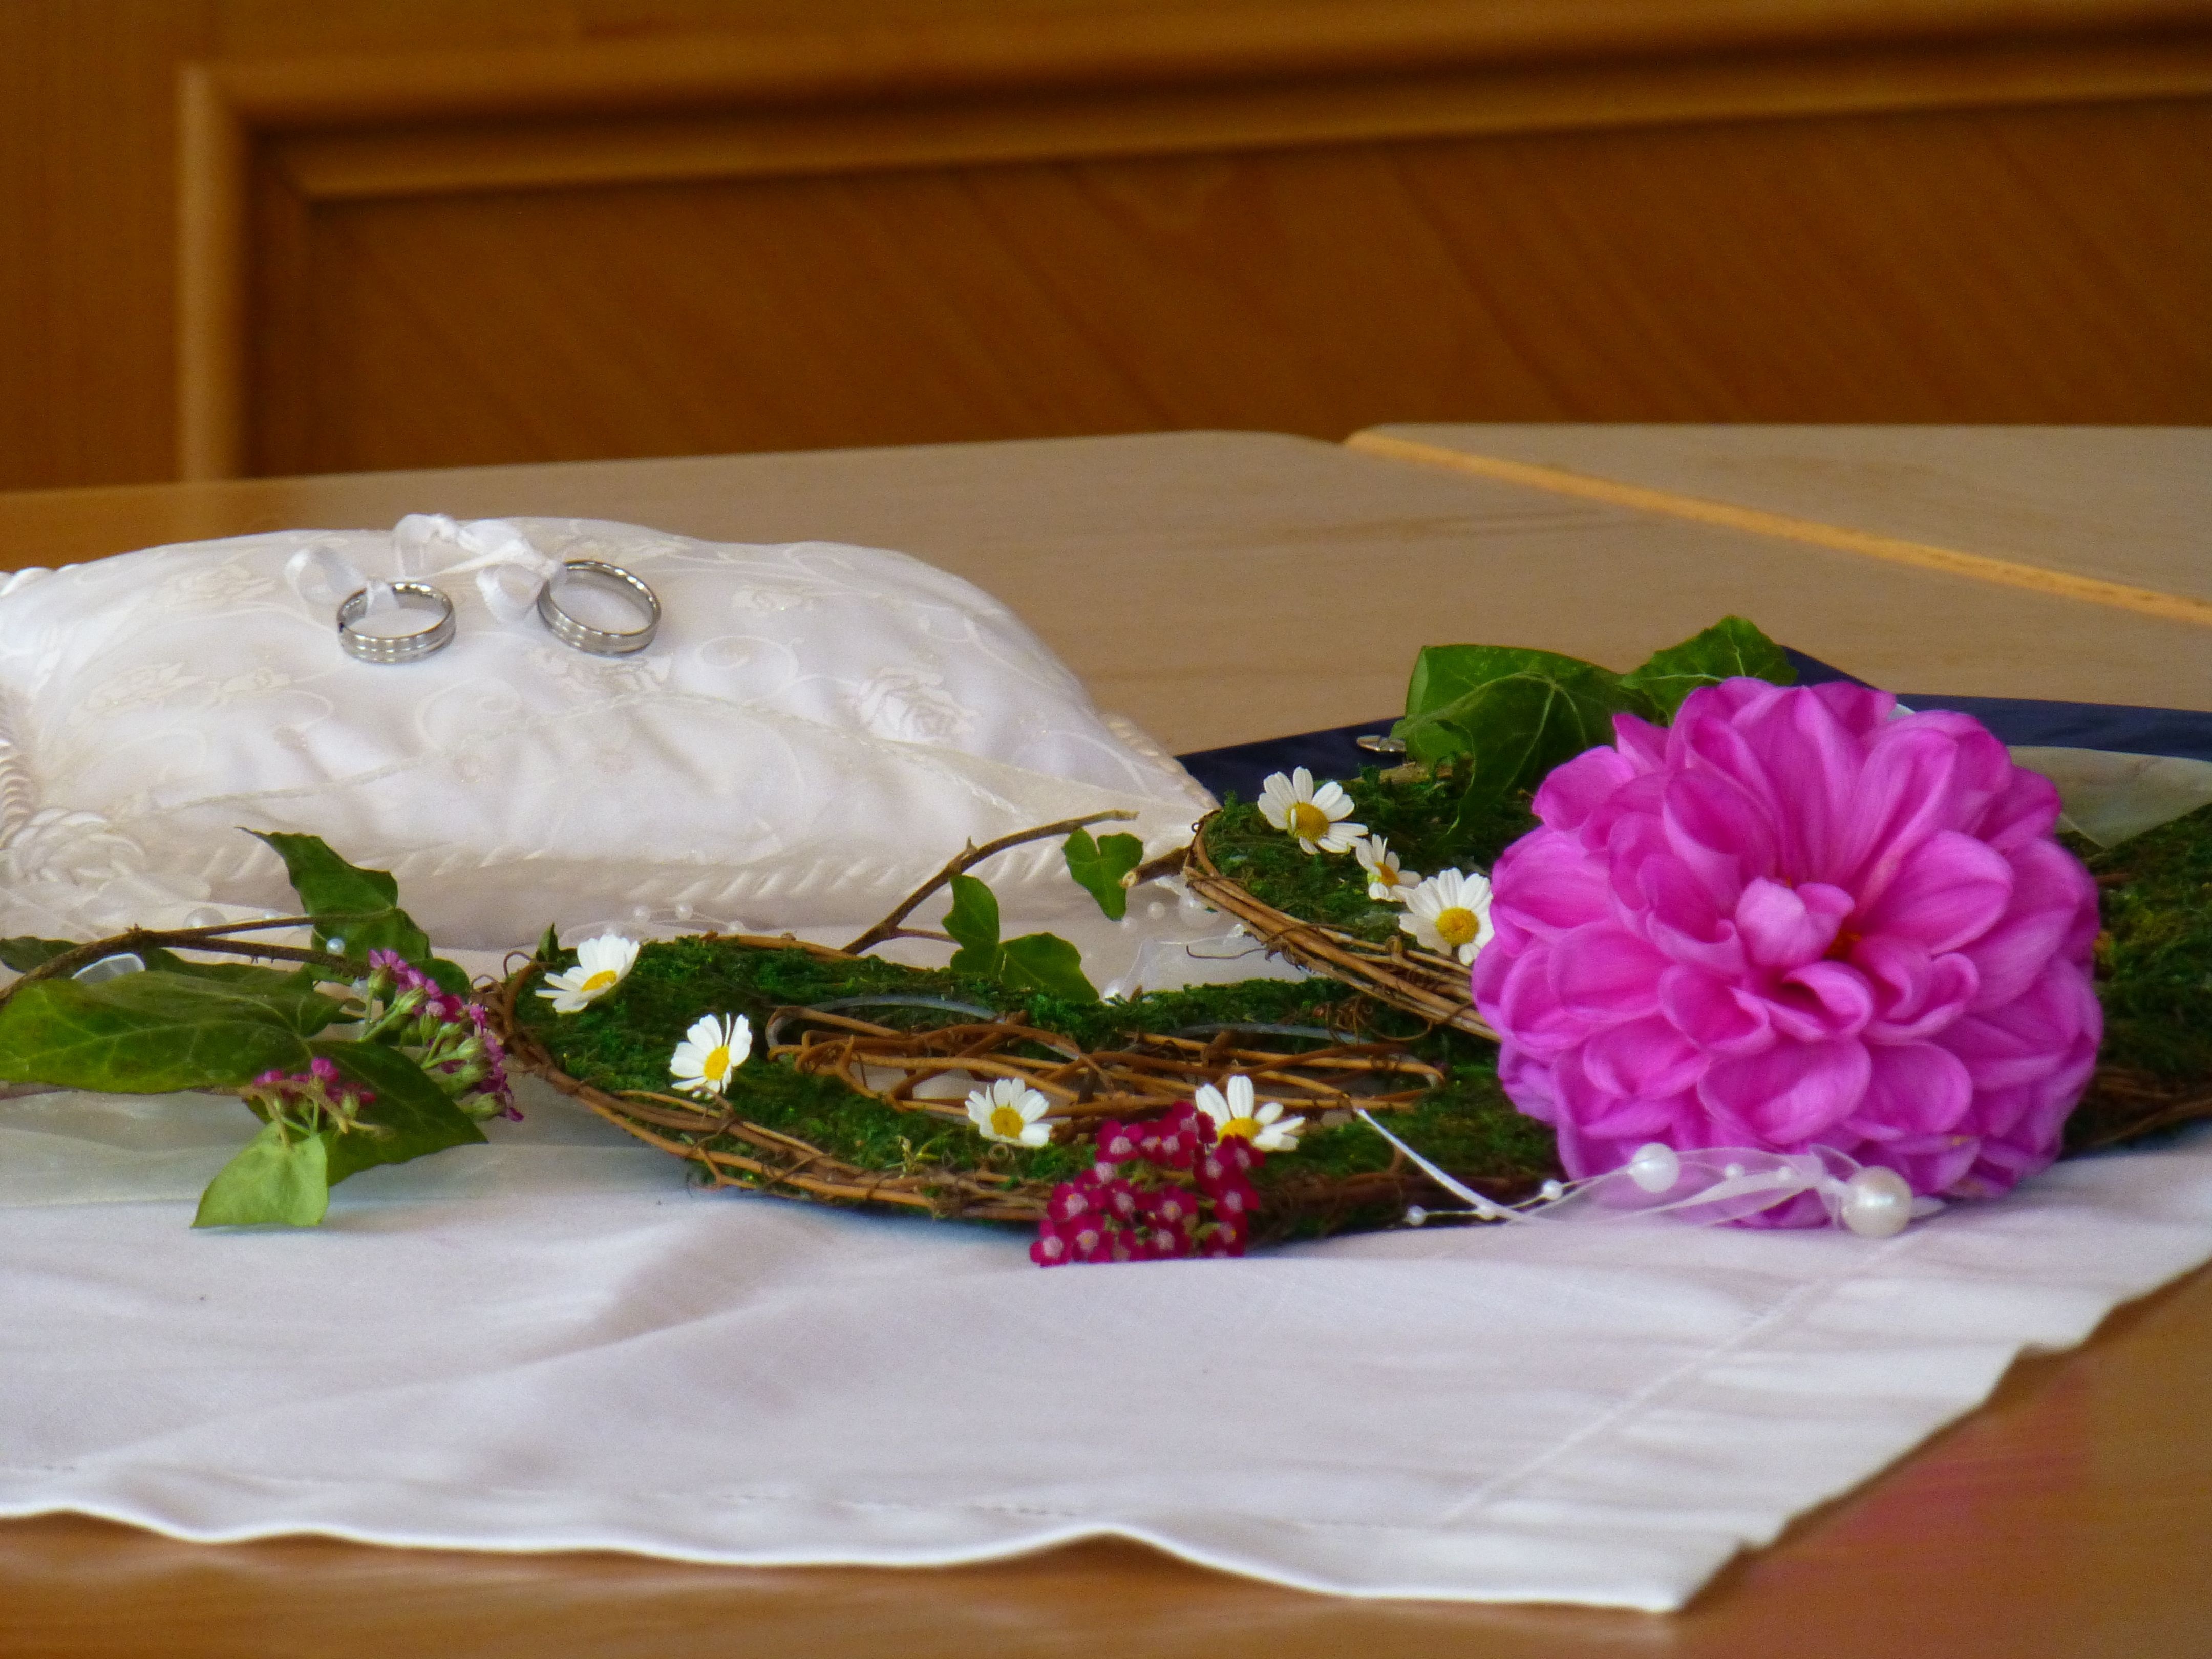
flower, petal, pink, wedding, flowers, textile, art, floristry, before, wedding rings, flower bouquet, floral design, flower arranging